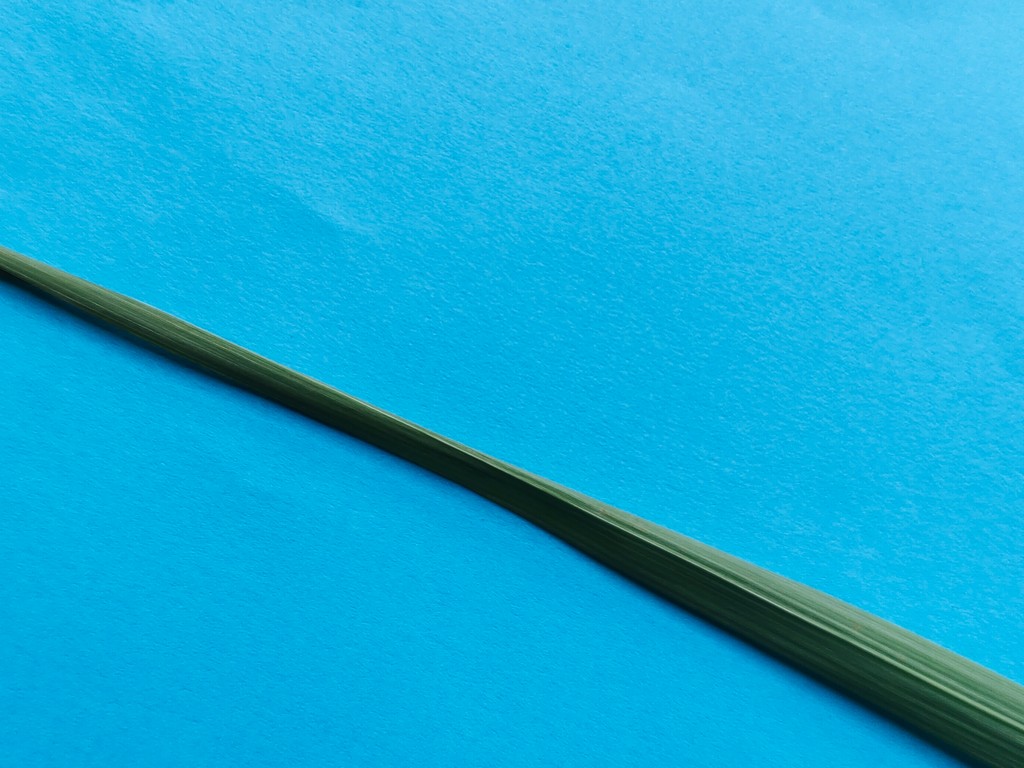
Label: Healthy